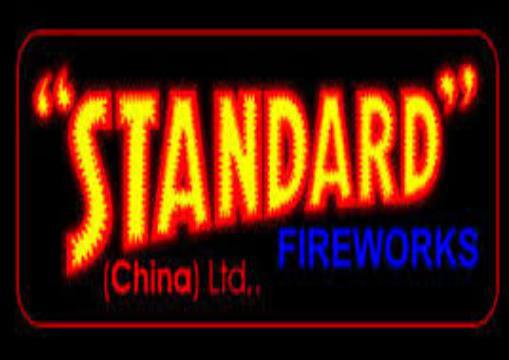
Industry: Leisure